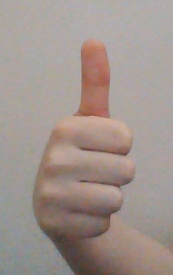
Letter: aleff